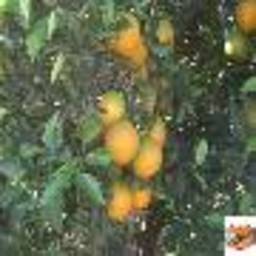
Label: Orange